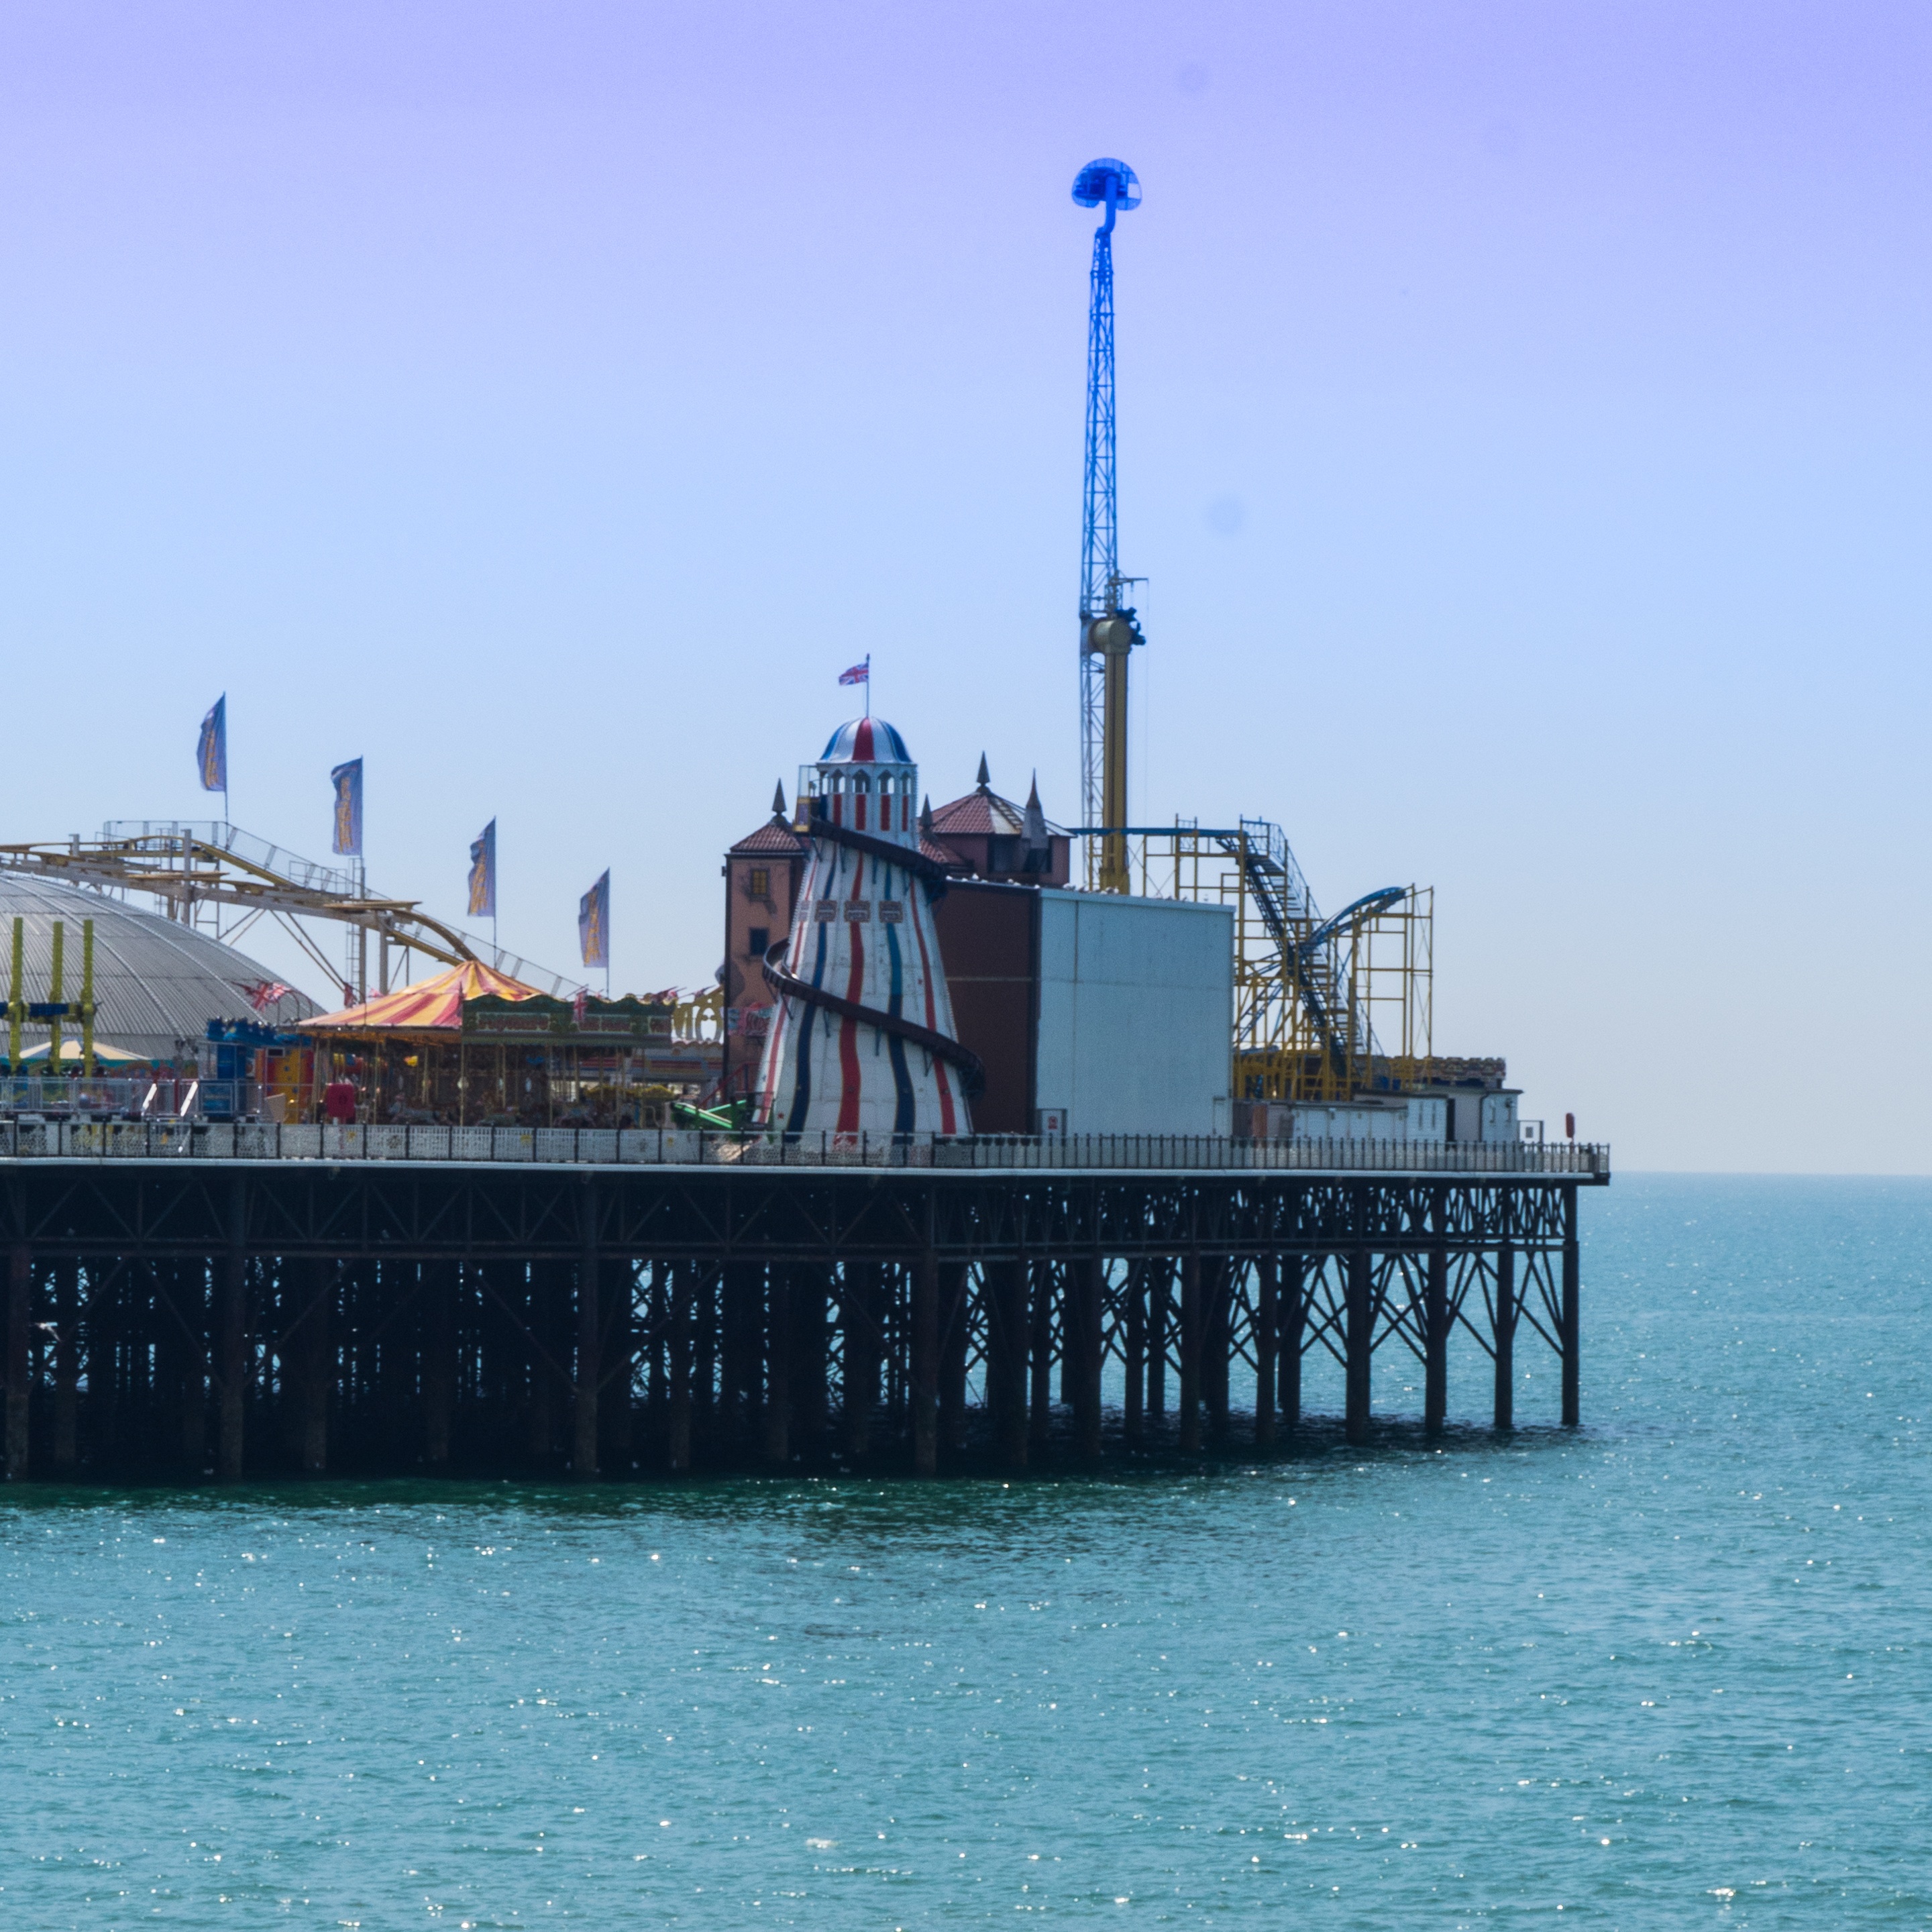
sea, coast, water, ocean, pier, ship, transport, vehicle, bay, harbor, waterway, channel, watercraft, freight transport